Goldfinger (film)

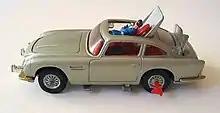
a silver-coloured toy car showing a plastic man being ejected through the roof.

The film's marketing campaign began as soon as filming started in Florida, with Eon allowing photographers to enter the set to take pictures of Shirley Eaton painted in gold. Robert Brownjohn, who designed the opening credits, was responsible for the posters for the advertising campaign, which also used actress Margaret Nolan. To promote the film, the two Aston Martin DB5s were showcased at the 1964 New York World's Fair and it was dubbed "the most famous car in the world"; consequently, sales of the car rose. Corgi Toys began its decades-long relationship with the Bond franchise, producing a toy of the car, which became the biggest selling toy of 1964. The film's success also led to licensed tie-in clothing, dress shoes, action figures, board games, jigsaw puzzles, lunch boxes, toys, record albums, trading cards and slot cars.